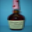
Label: bottle